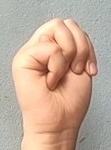
ASL sign: M